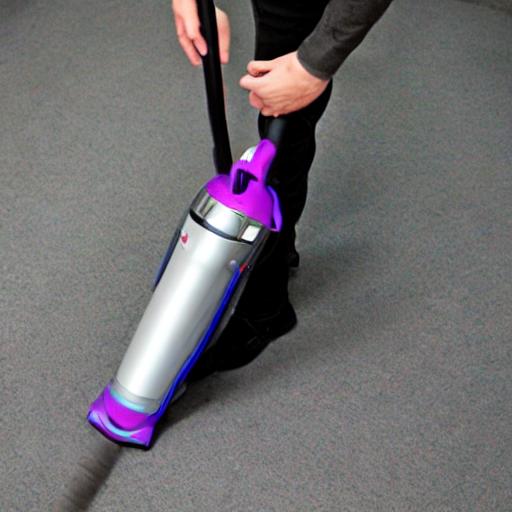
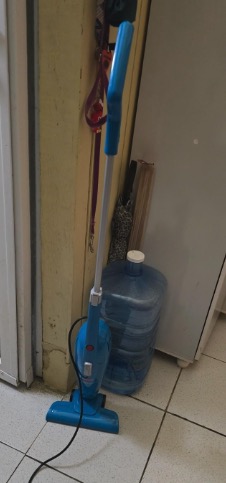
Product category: items_vacuum
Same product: no